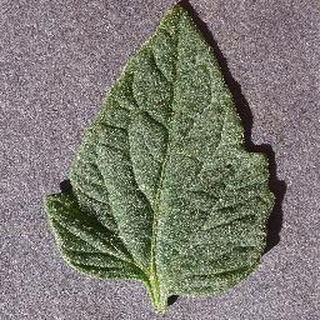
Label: healthy_tomato